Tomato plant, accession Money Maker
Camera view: vertical (180 deg); turntable rotation: 30 degrees
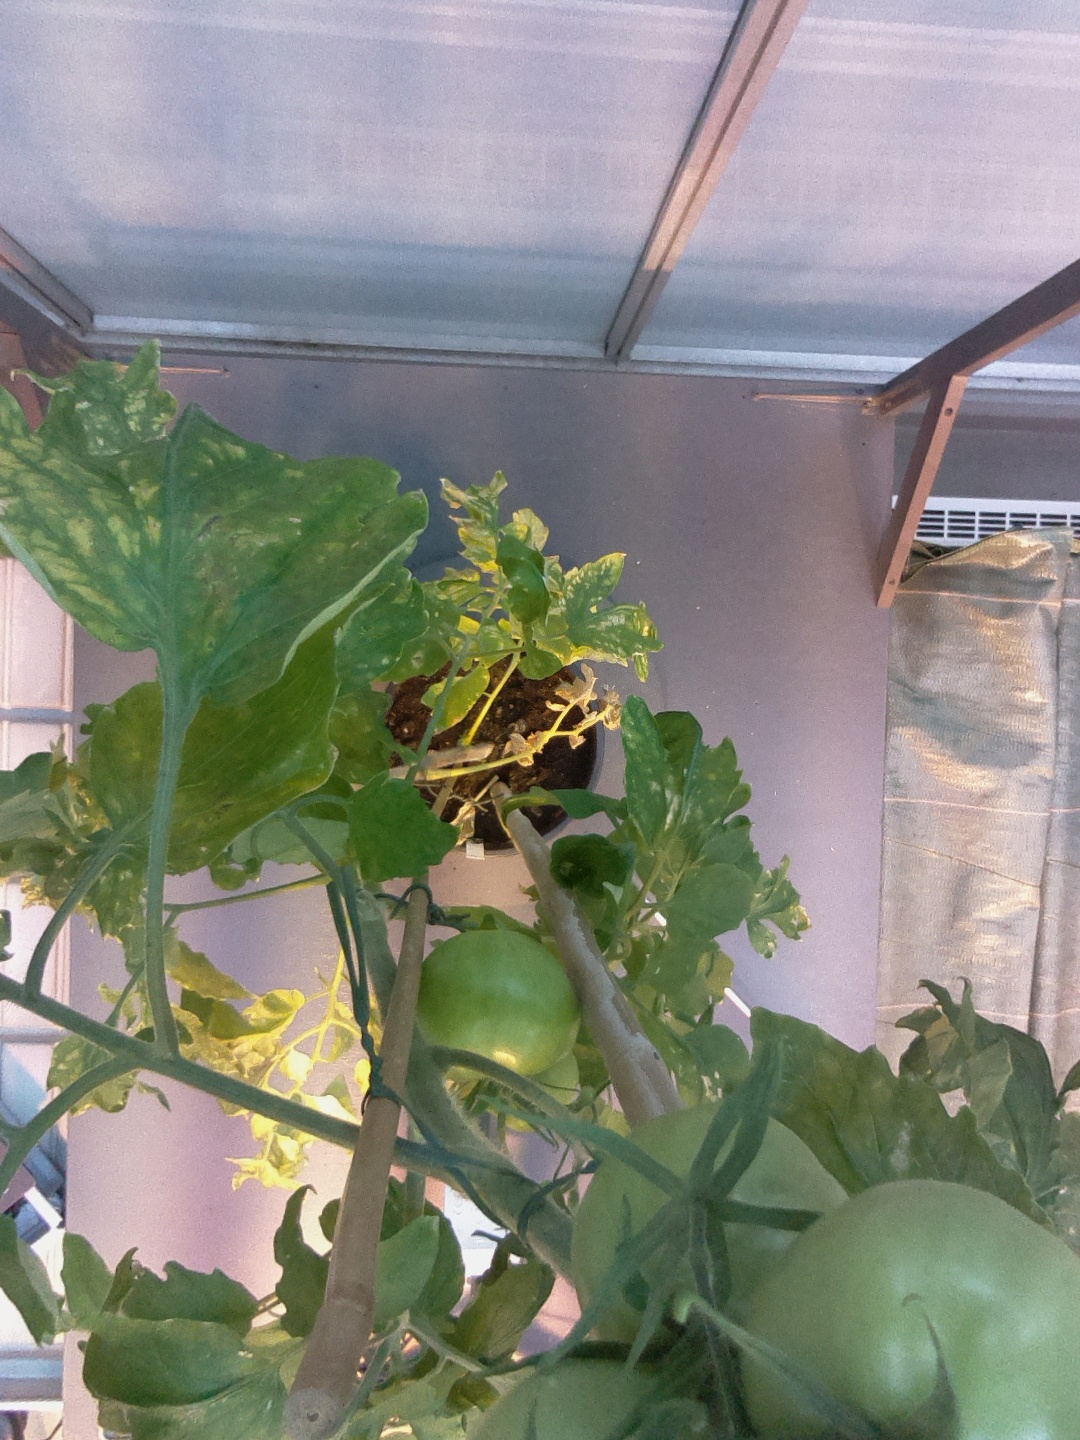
BBCH growth stage 76: 60%-70% of final fruit size